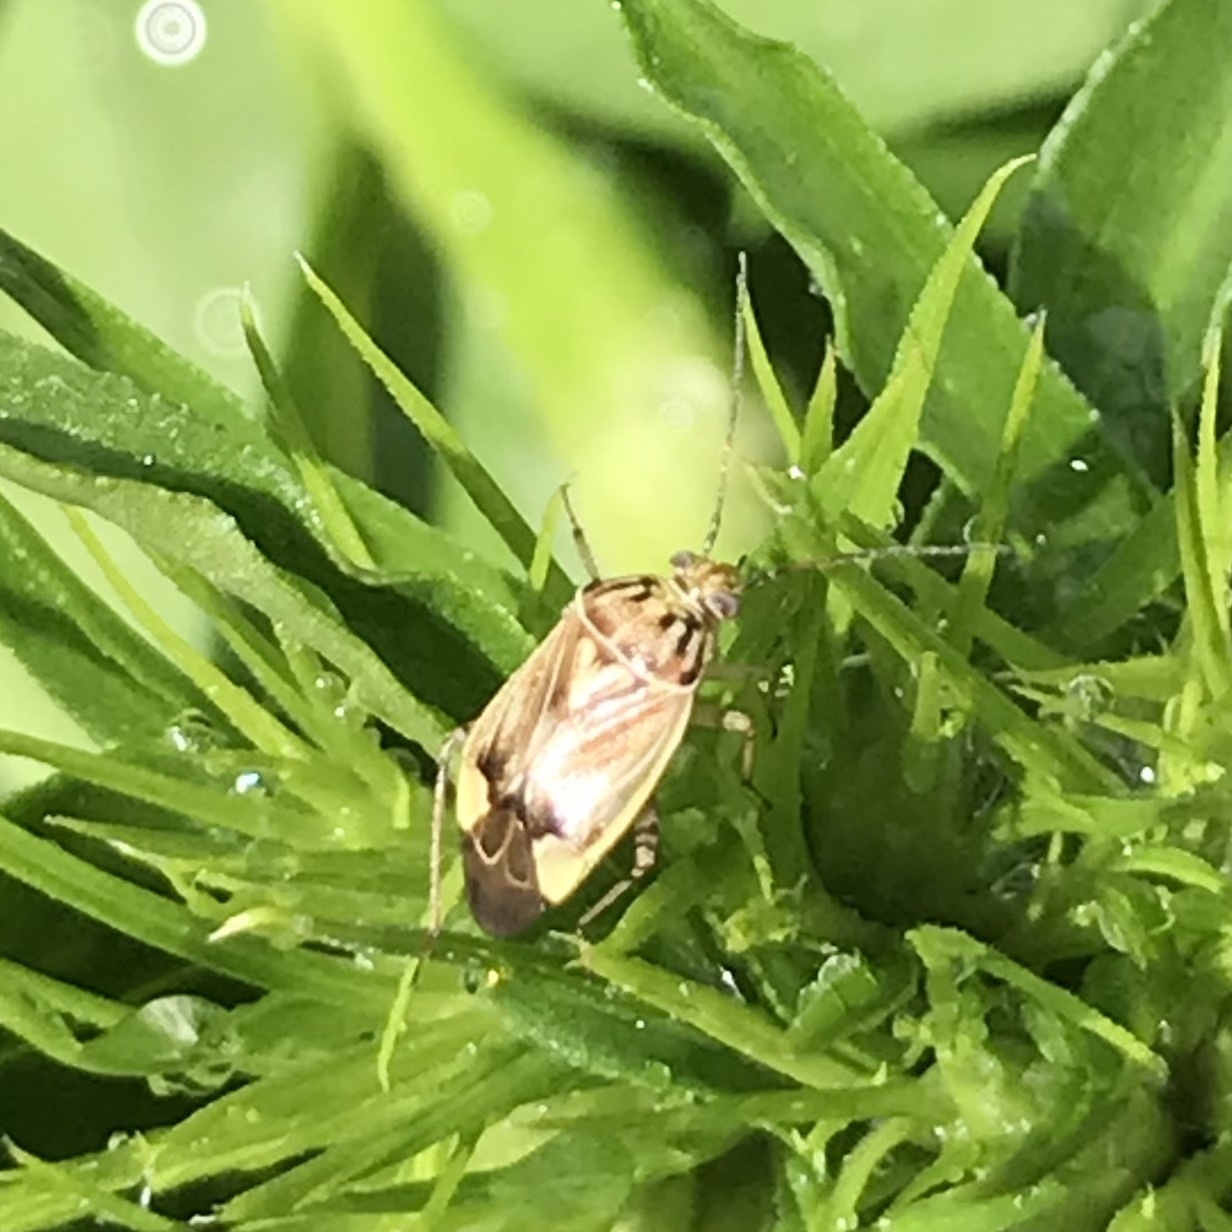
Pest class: lygus_bug